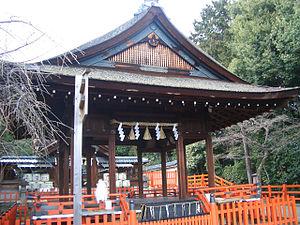
Le Kenkun-jinja également connu sous le nom Takeisao-jinja, est un sanctuaire shinto de la ville de Kyoto au Japon. Le daimyo Oda Nobunaga, un personnage clé dans l'unification du Japon durant la fin du XVIᵉ siècle y est vénéré.